Die Plage

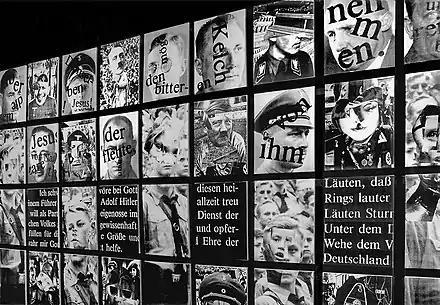
From the photomontage installation of "Die Plage" by Harley Gaber, exhibited at Half Moon Bay Coastal Repertory Theater during the run of "Diary of Anne Frank," 1997

Gaber believed photomontage had the effect of "reenergizing" historical photographic subjects, altering them and therefore humanizing the victims and perpetrators alike. In returning humanity to the people involved in carrying out the Holocaust, Gaber wanted to articulate a repudiation of the Holocaust as an "aberration," or "a part of history so terrible as to be disbelievable." Gaber explained, "People have removed the event from history... I'm acting in the spirit of trying to explain how it "did" happen. I'm asking, how do things happen, and how did this thing happen.'" [emphasis added].